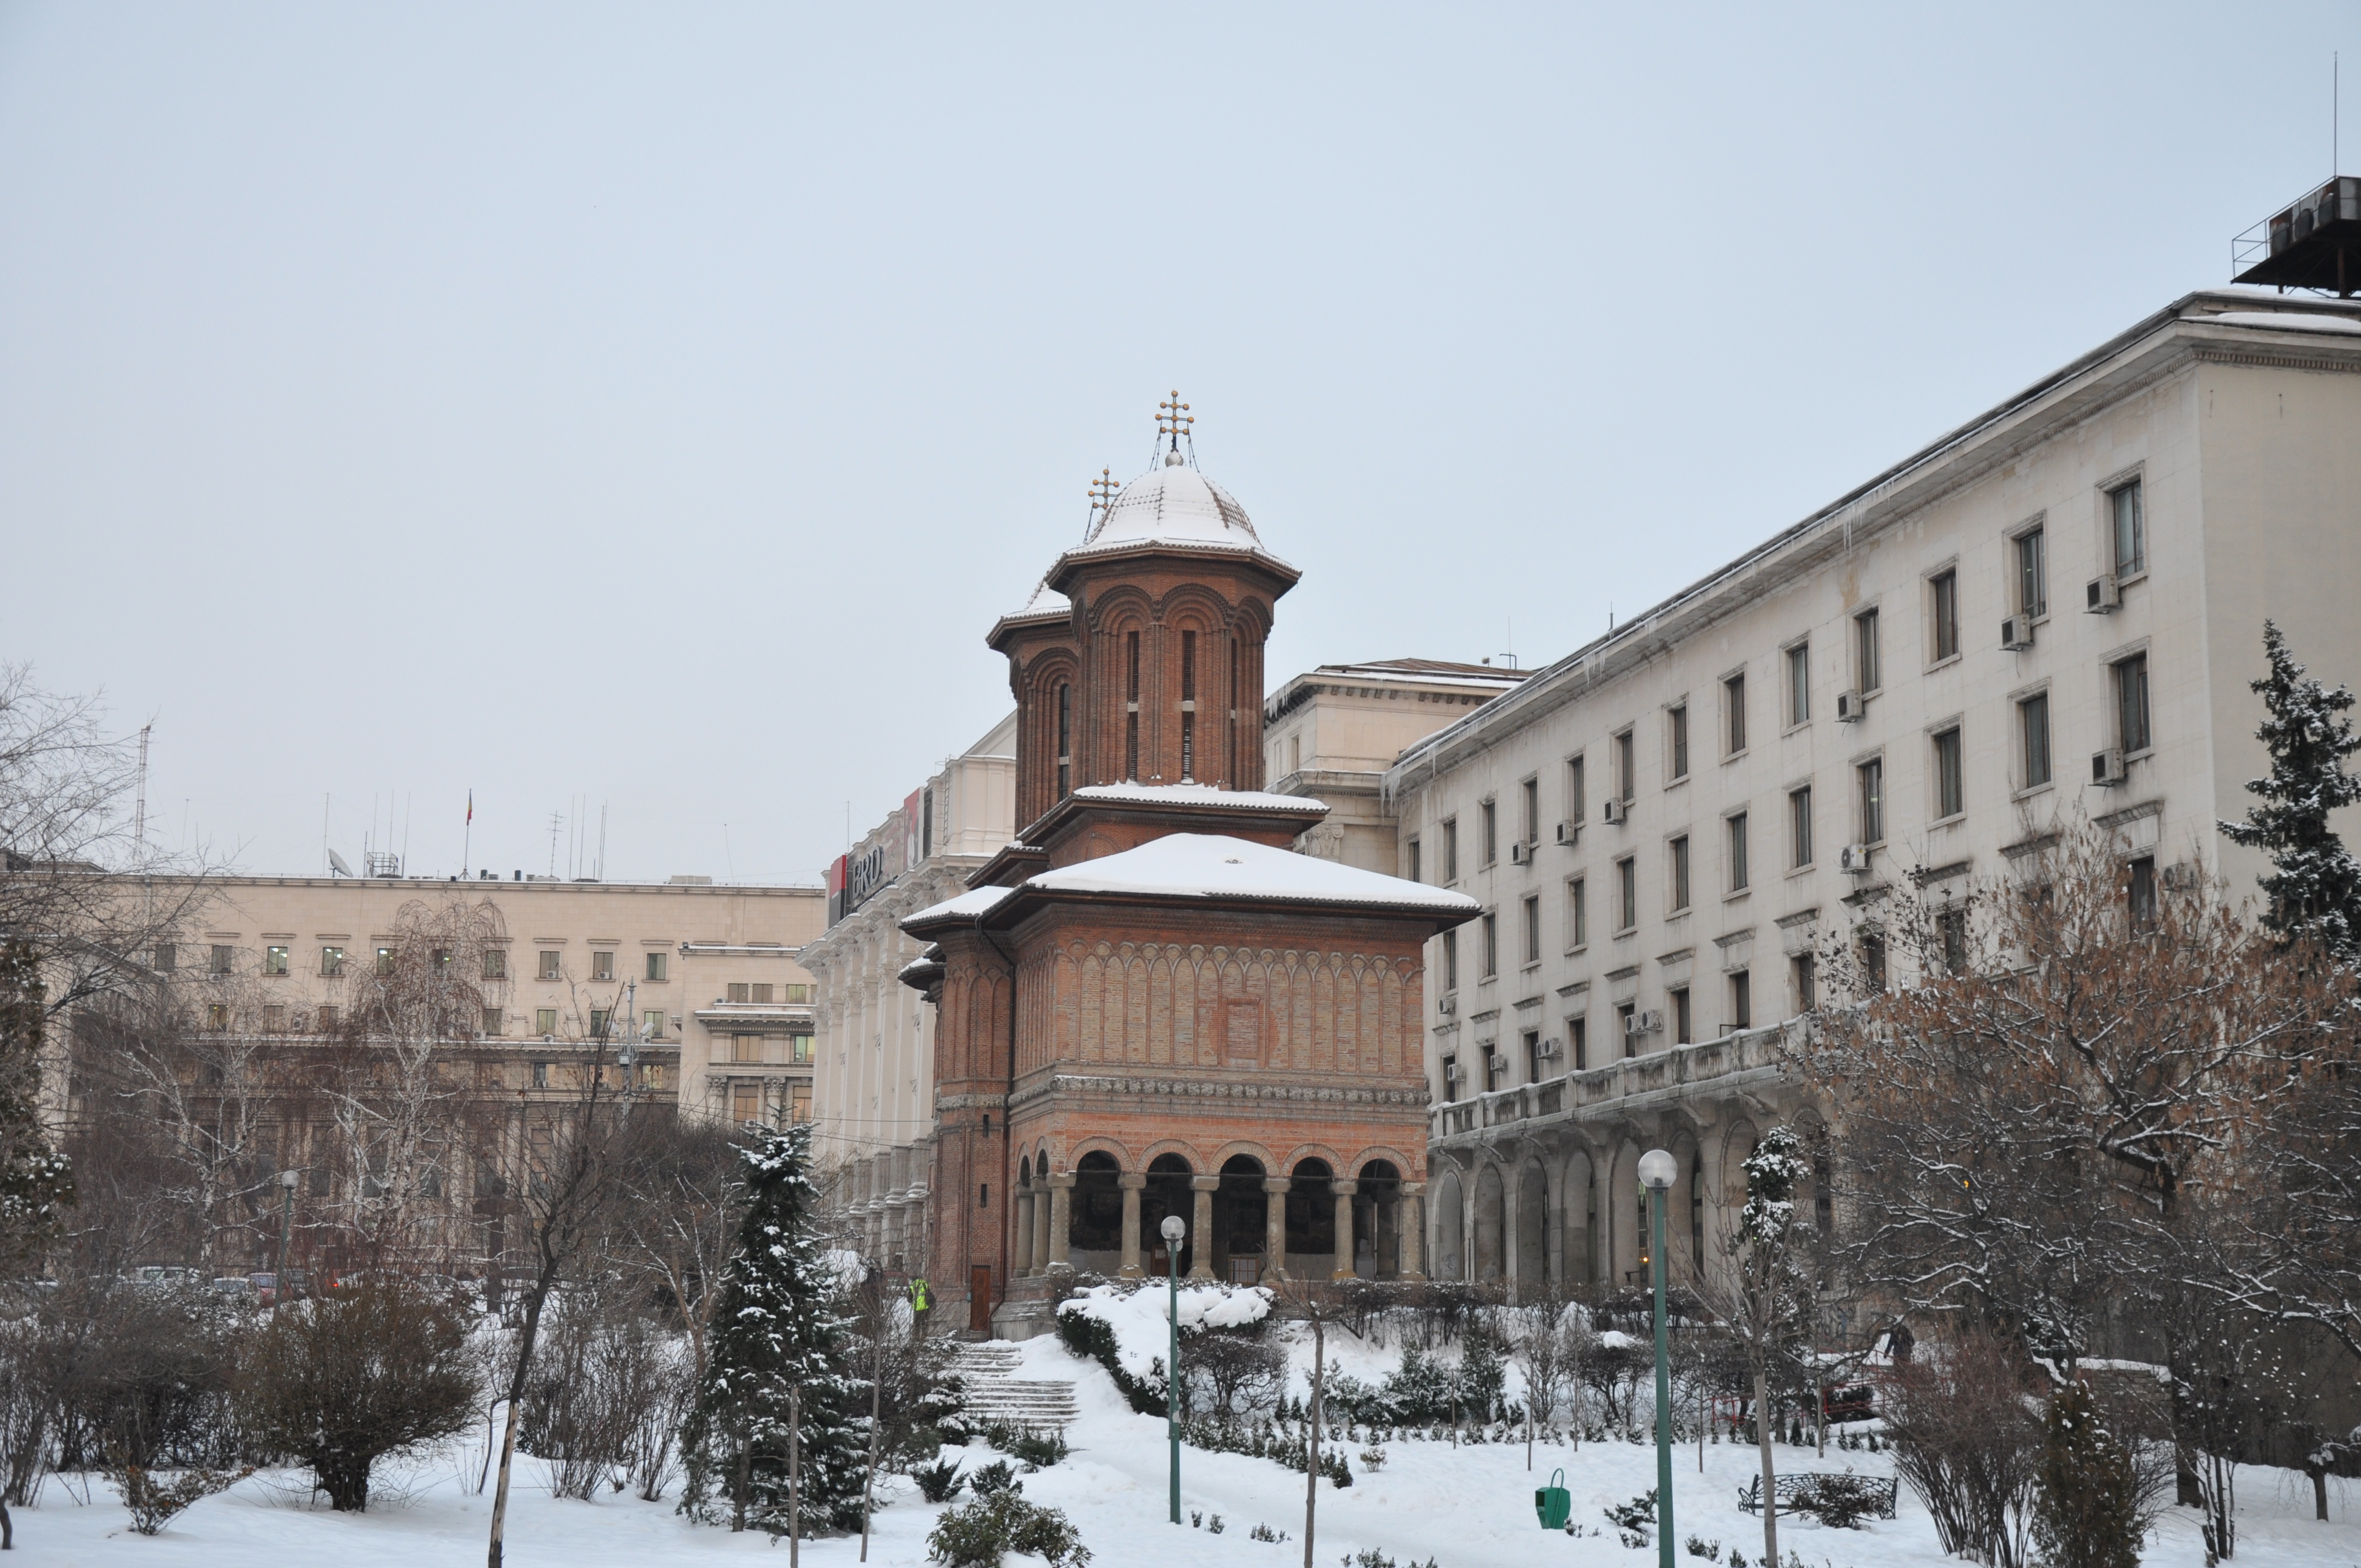
snow, winter, architecture, photography, building, city, photo, downtown, weather, religion, church, christian, season, photos, religious, free, de, churches, fotografie, christianity, romana, style, orthodox, eastern, romania, bucharest, bor, biserica, arhitectura, orthodoxy, romanian, ortodoxa, ortodoxia, ortodoxie, ecclesiastical, bisericeasc, cladire, edificiu, bucuresti, brancovenesc, cretulescu, kretzulescu, kretulescu, cretzulescu, neighbourhood, cre tinism, cre tin